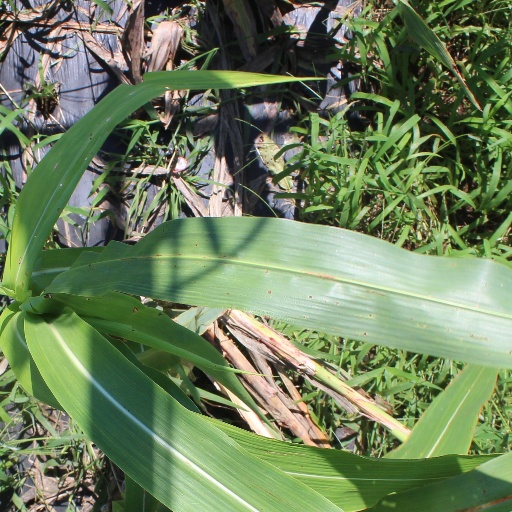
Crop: sorghum